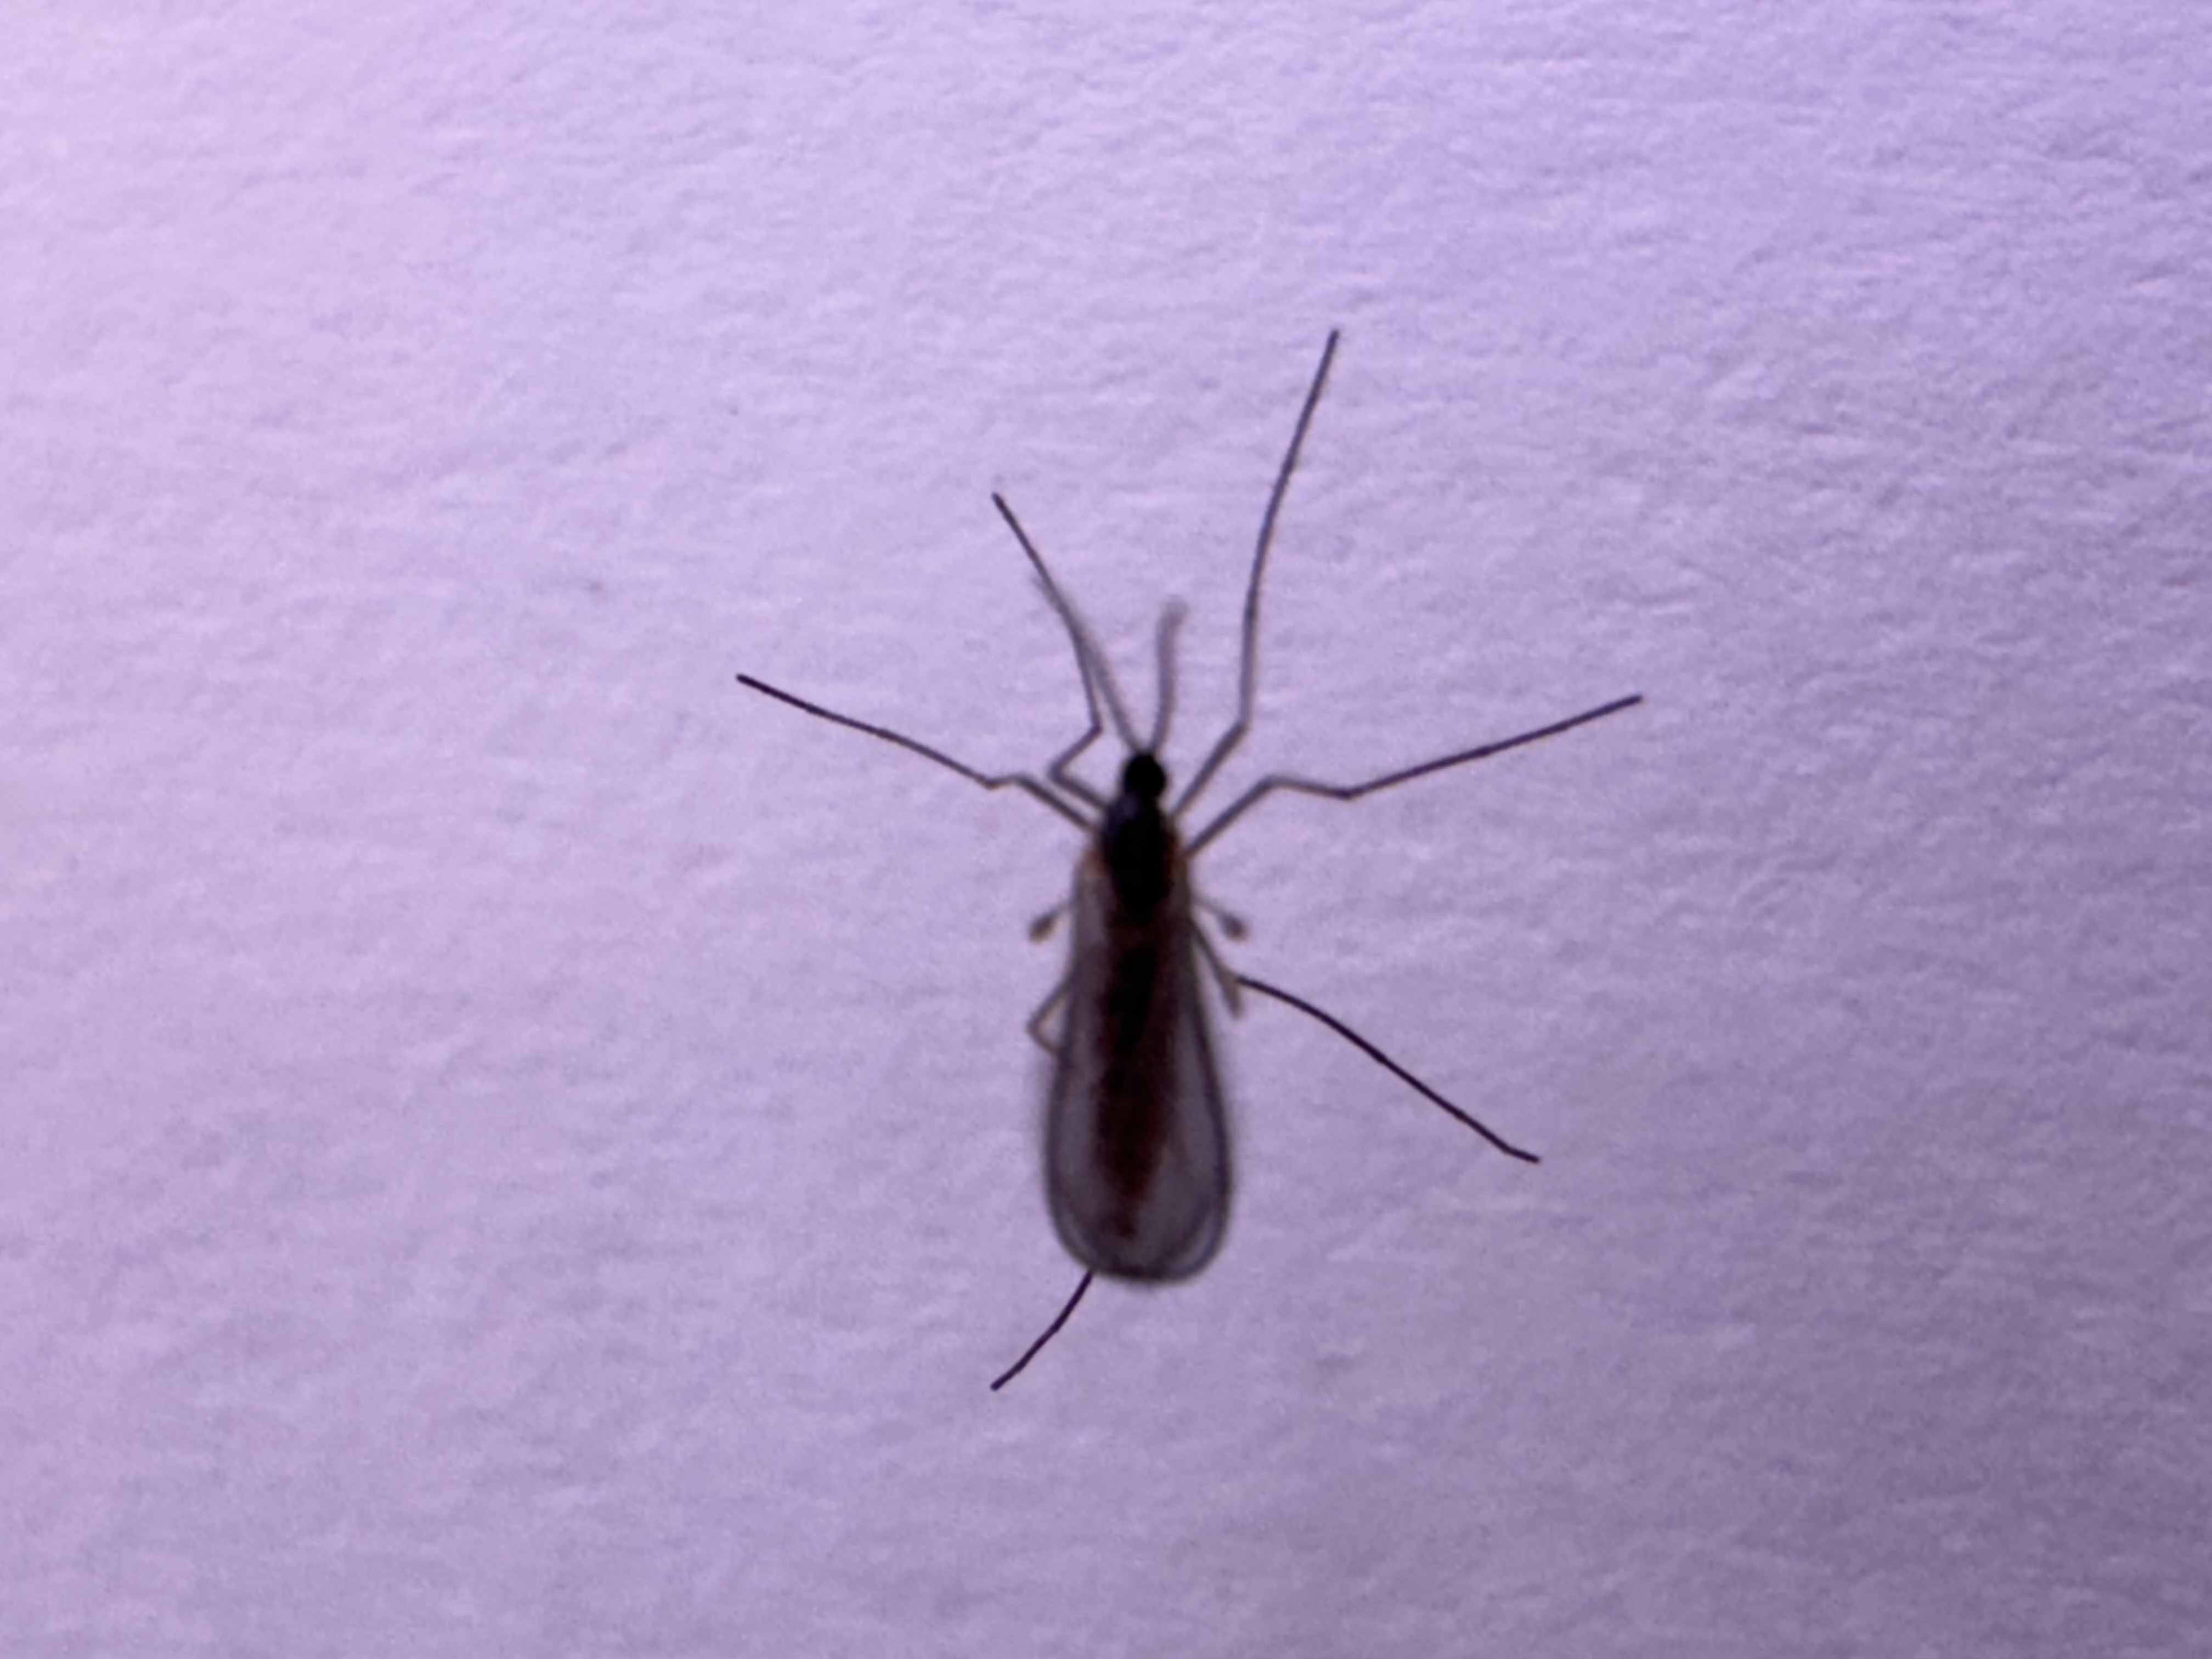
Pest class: hessian_fly